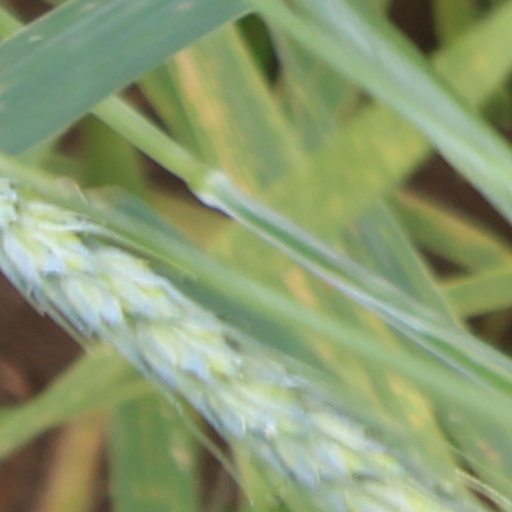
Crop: wheat